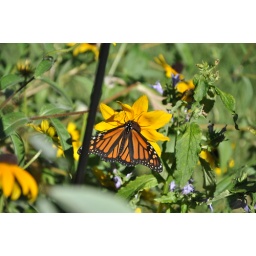
A monarch butterfly on a flower in my parents garden in NY.